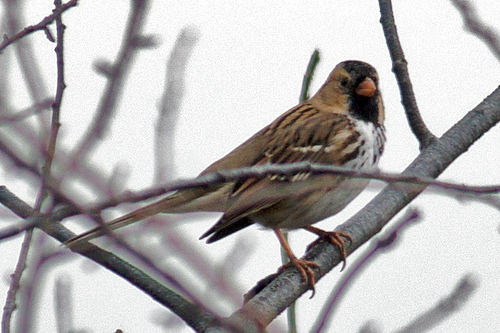
a crown that is brown, and wings that are spotted with white and brown feathers.
the bird has a white belly and brown striped wings and head,
this bird is brown and white in color with a short brown beak and black eye ring.
this is a brown bird with black on the throat and crown.
this bird has a brown back, a spotted white breast, and dark brown feet
this particular bird has a white belly and breast with brown secondaries
this bid has a black crown and throat, black and brown secondaries, and a white chest.
this bird has wings that are brown and has a white belly
this bird is black, white, and brown in color, and has a stubby beak.
black stripe on a face, brown on the rest of body white stomach black spots on wings.
Species: Harris Sparrow